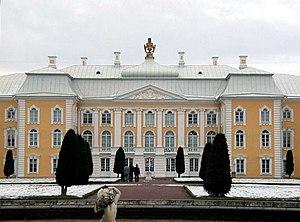
Les styles architecturaux à Saint-Pétersbourg forment une polyphonie harmonieuse qui a fait de cette ville la première grande ville moderne sur le territoire de l'Empire russe.
Johann Friedrich Braunstein était un architecte germano-russe au service du tsar Pierre Iᵉʳ, qui représentait le baroque pétriniste.